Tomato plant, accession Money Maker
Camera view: tilt-top (135 deg); turntable rotation: 0 degrees
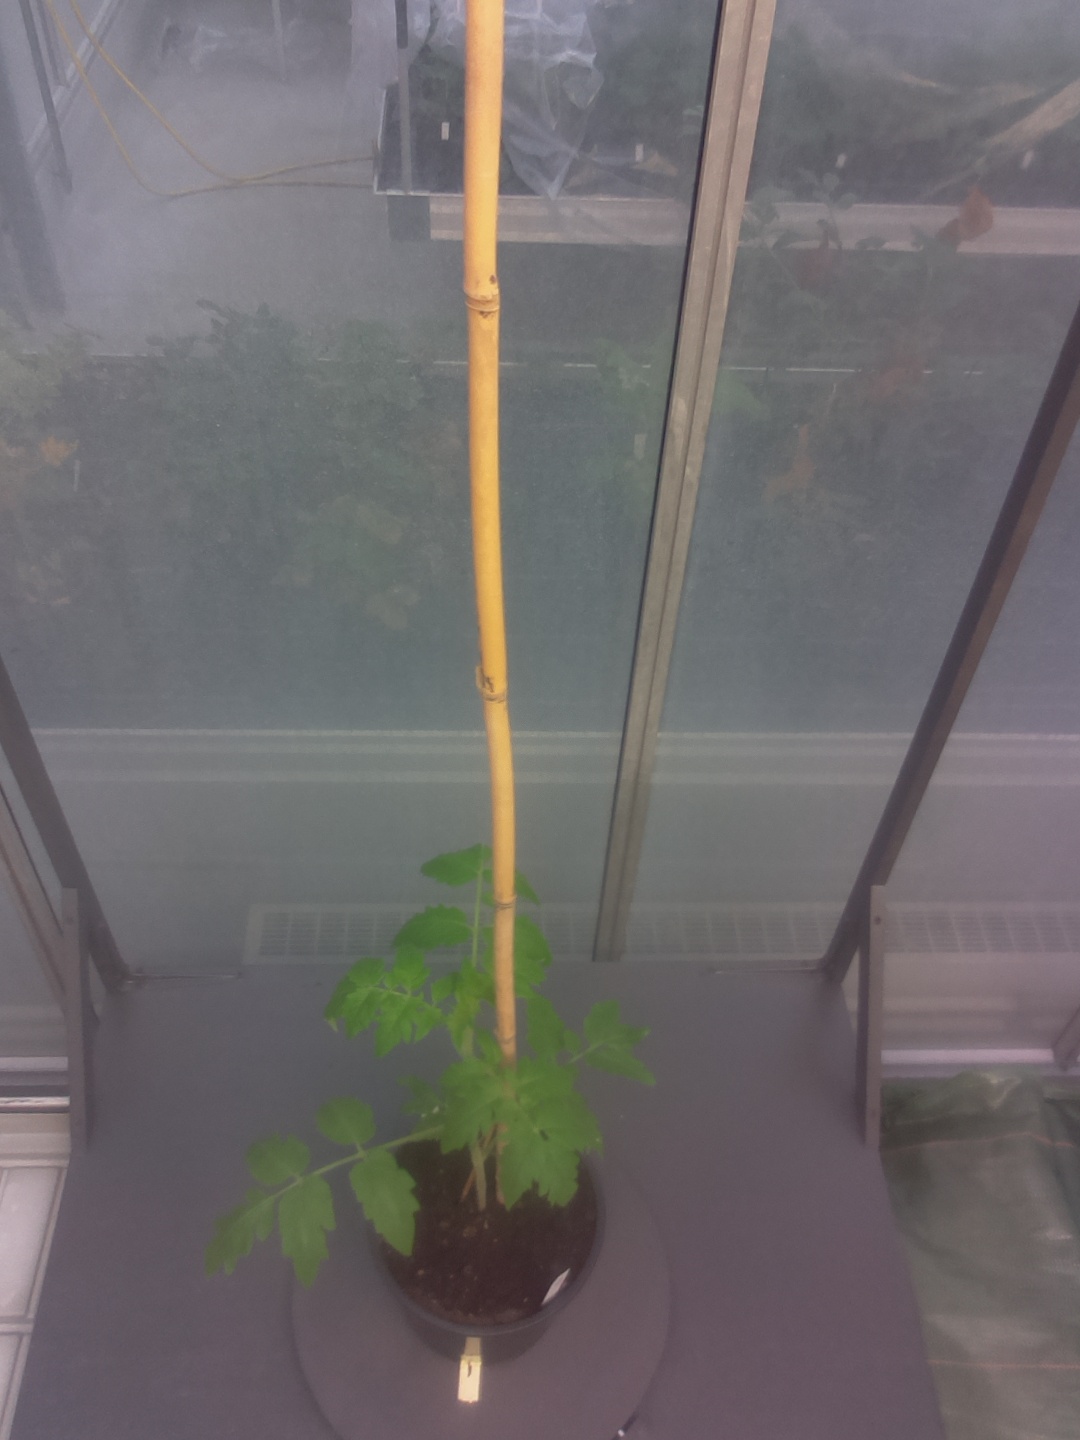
BBCH growth stage 14: 8 of true leaves visible